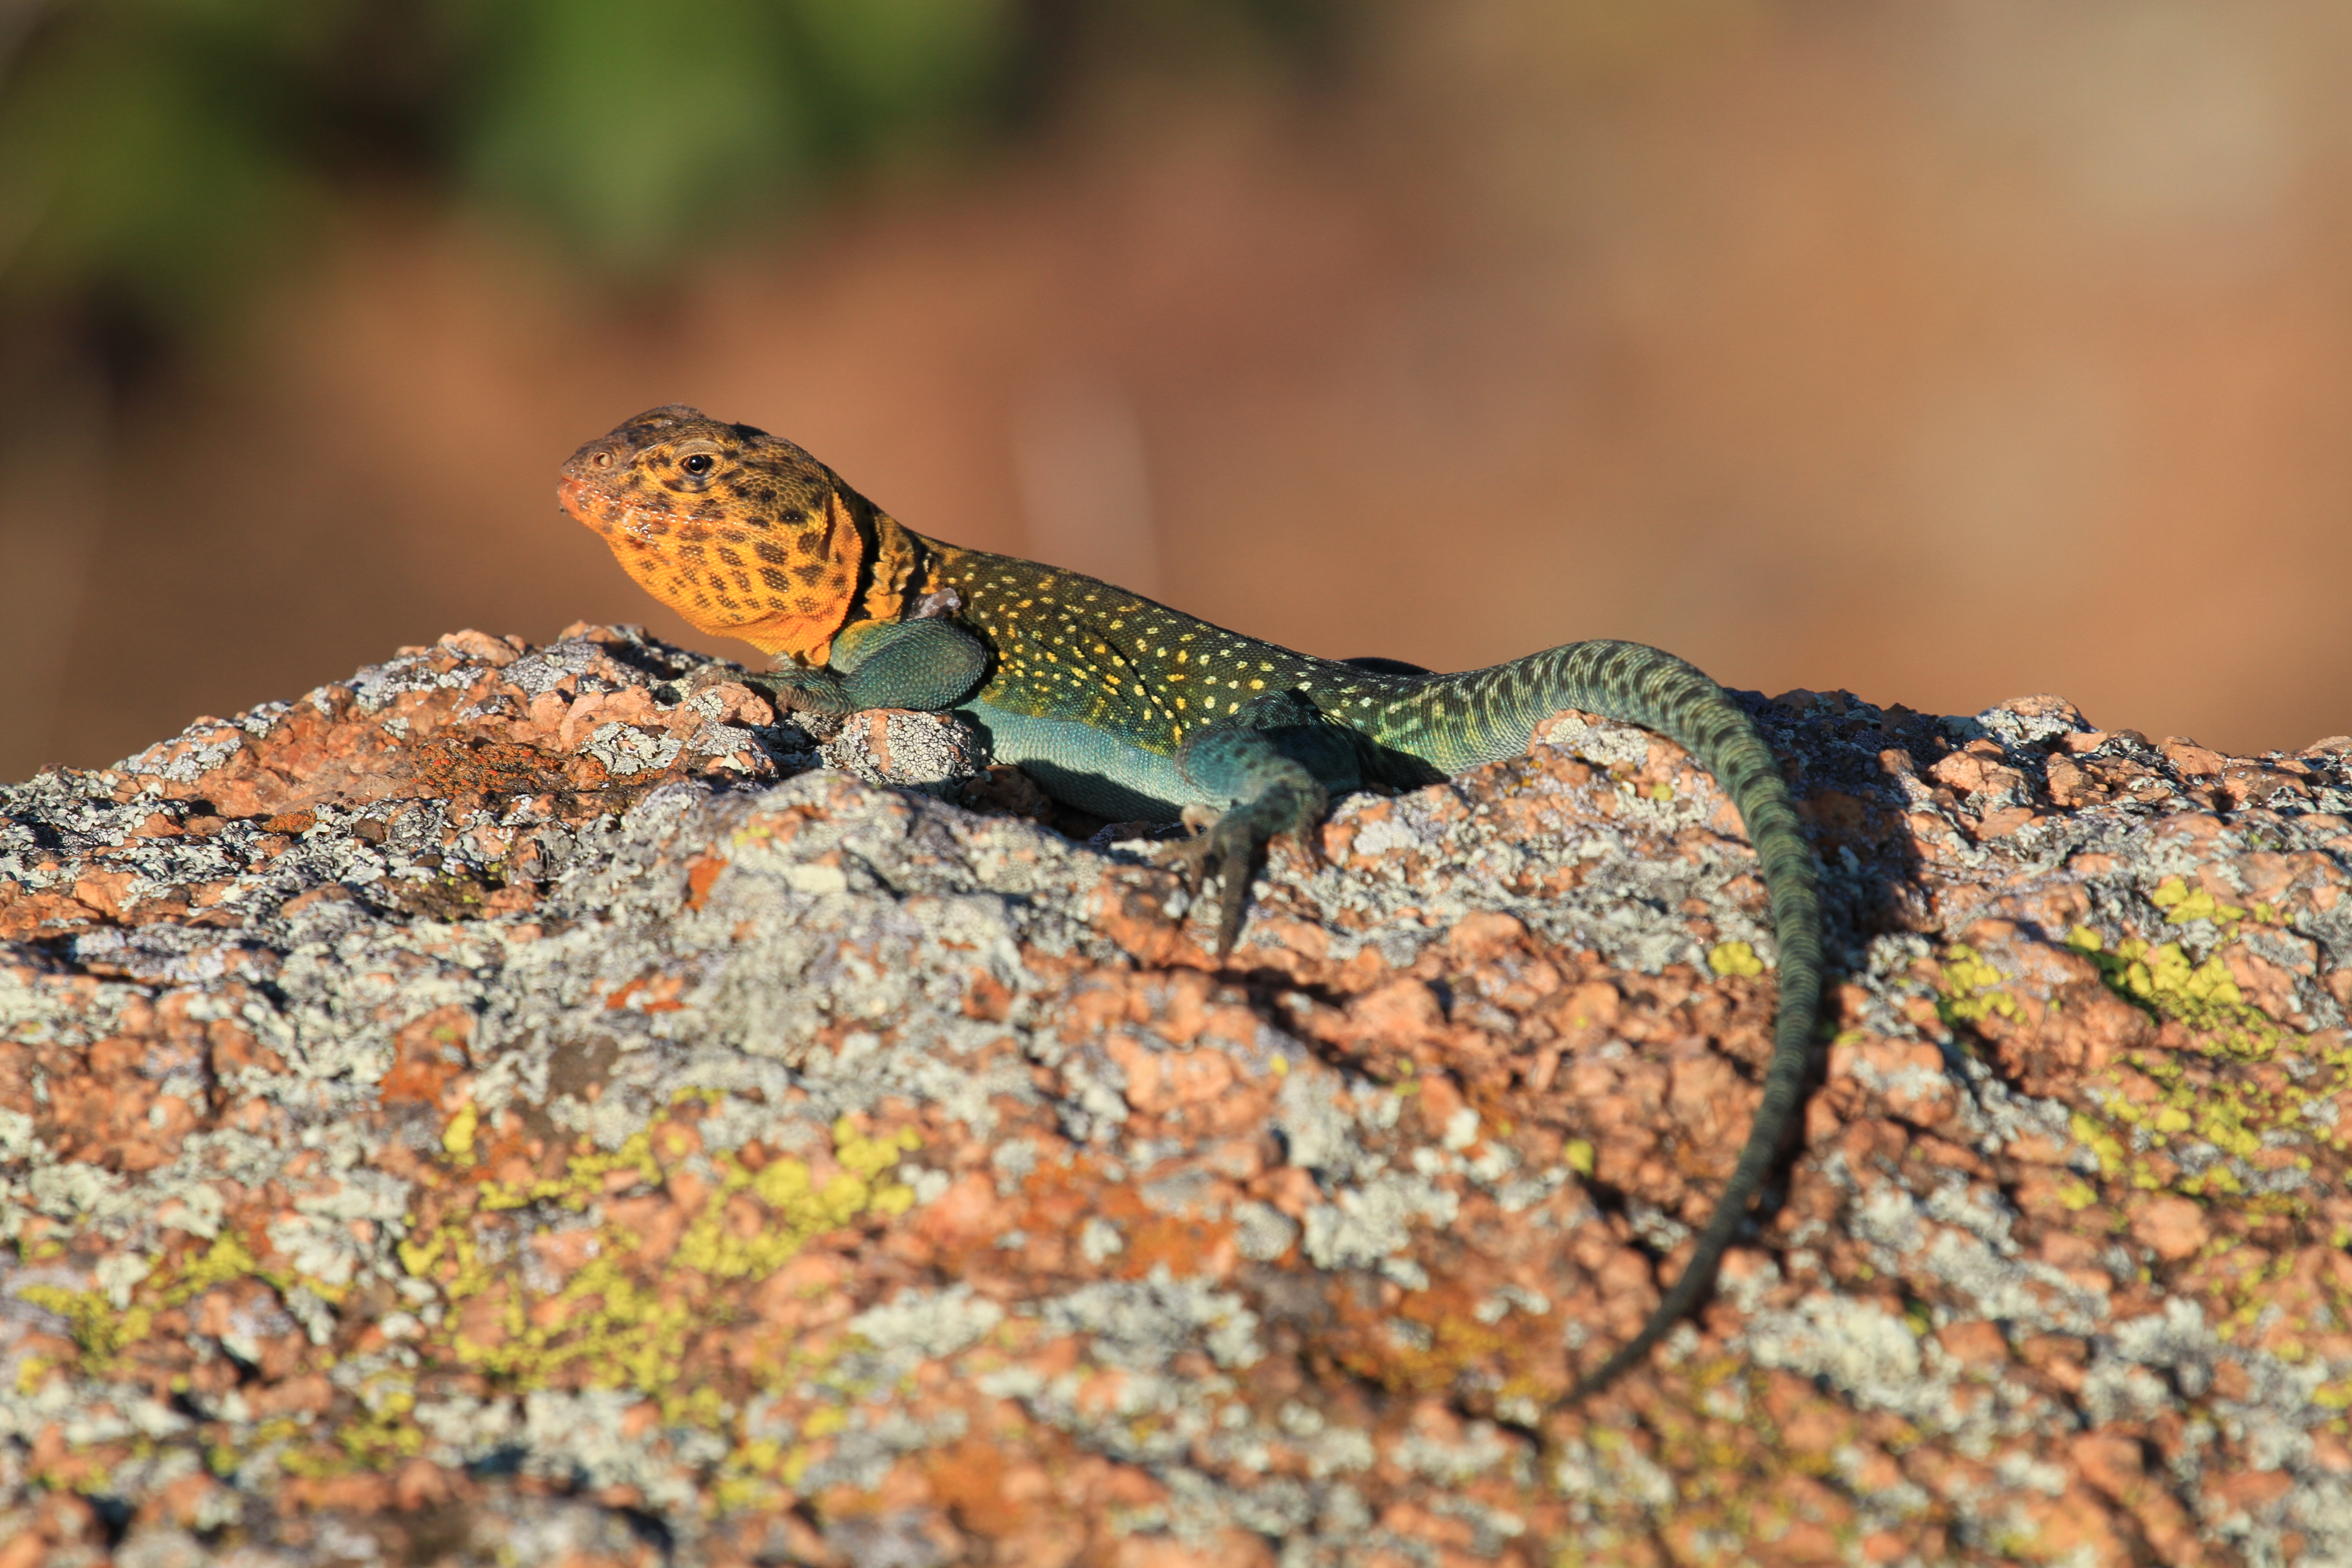
nature, wildlife, reptile, fauna, lizard, gecko, close up, vertebrate, oklahoma, larrysmith, wichitamountains, collaredlizard, collardlizard, mountainboomer, macro photography, lacerta, collard, agamidae, scaled reptile, lacertidae